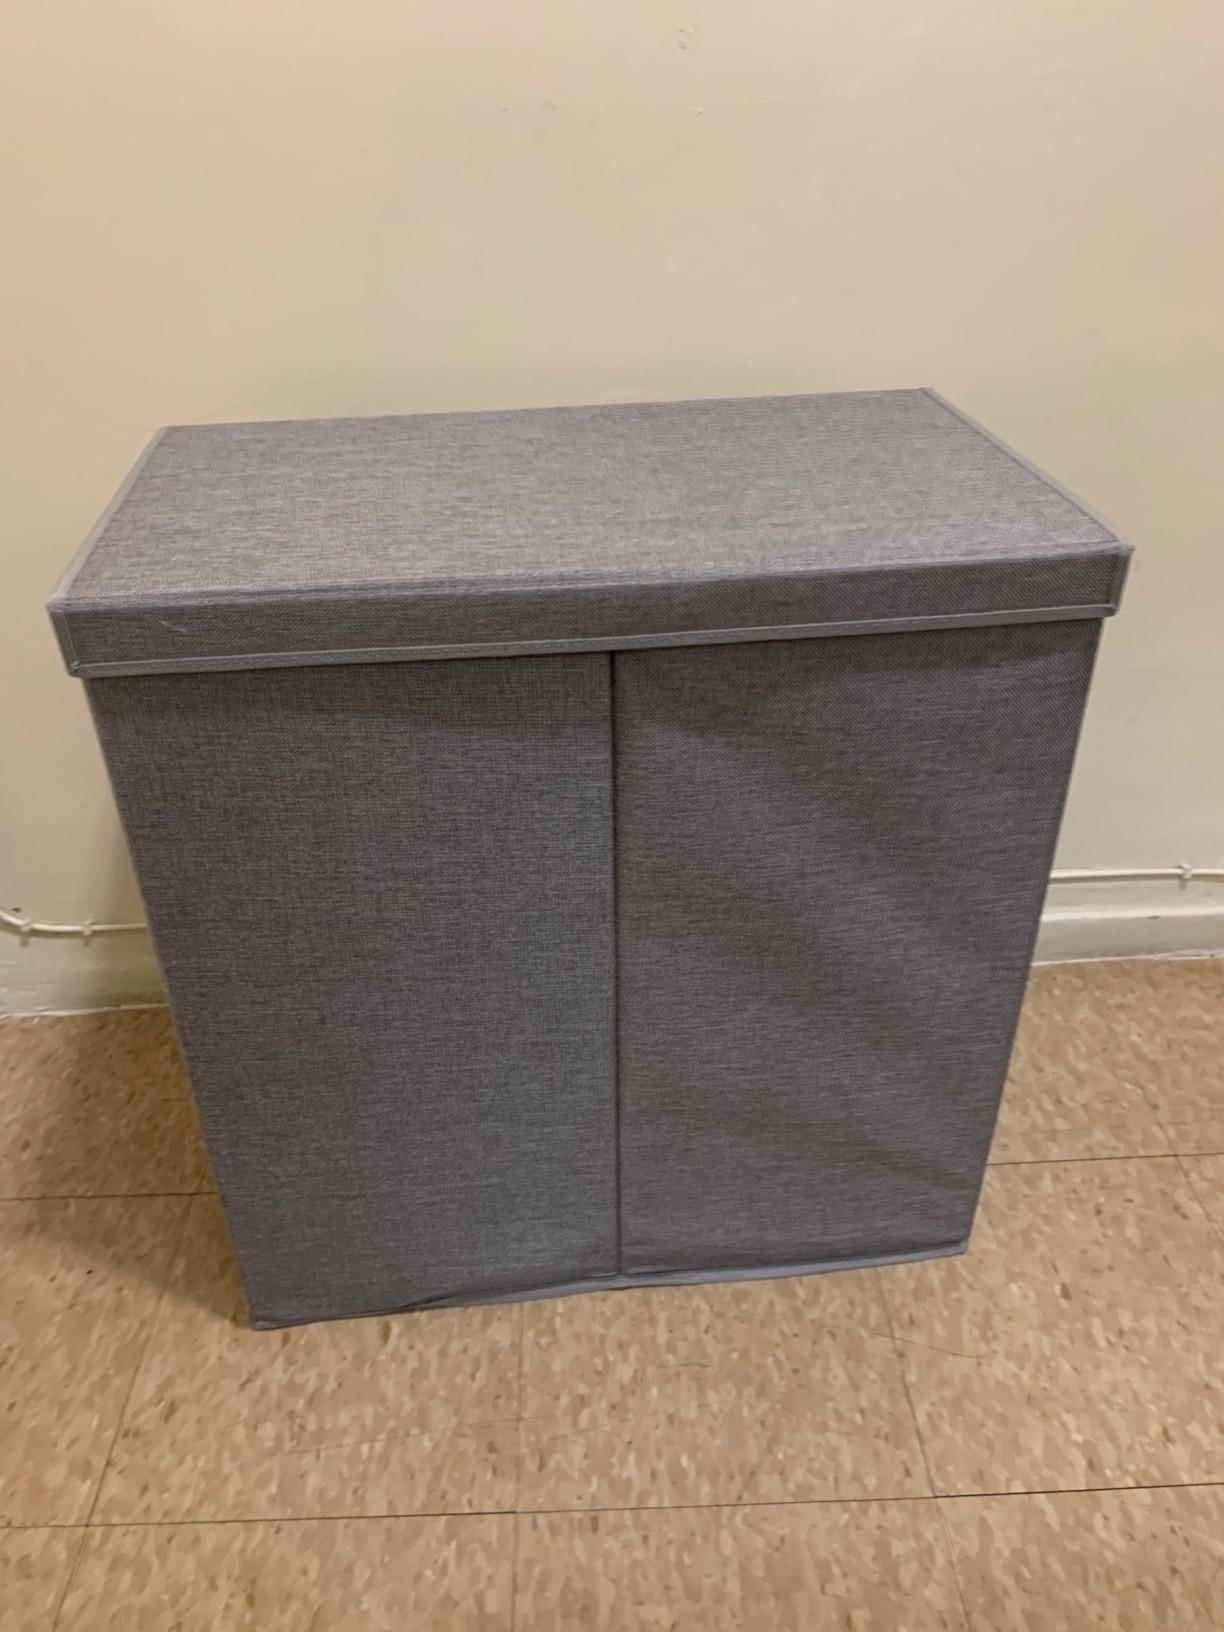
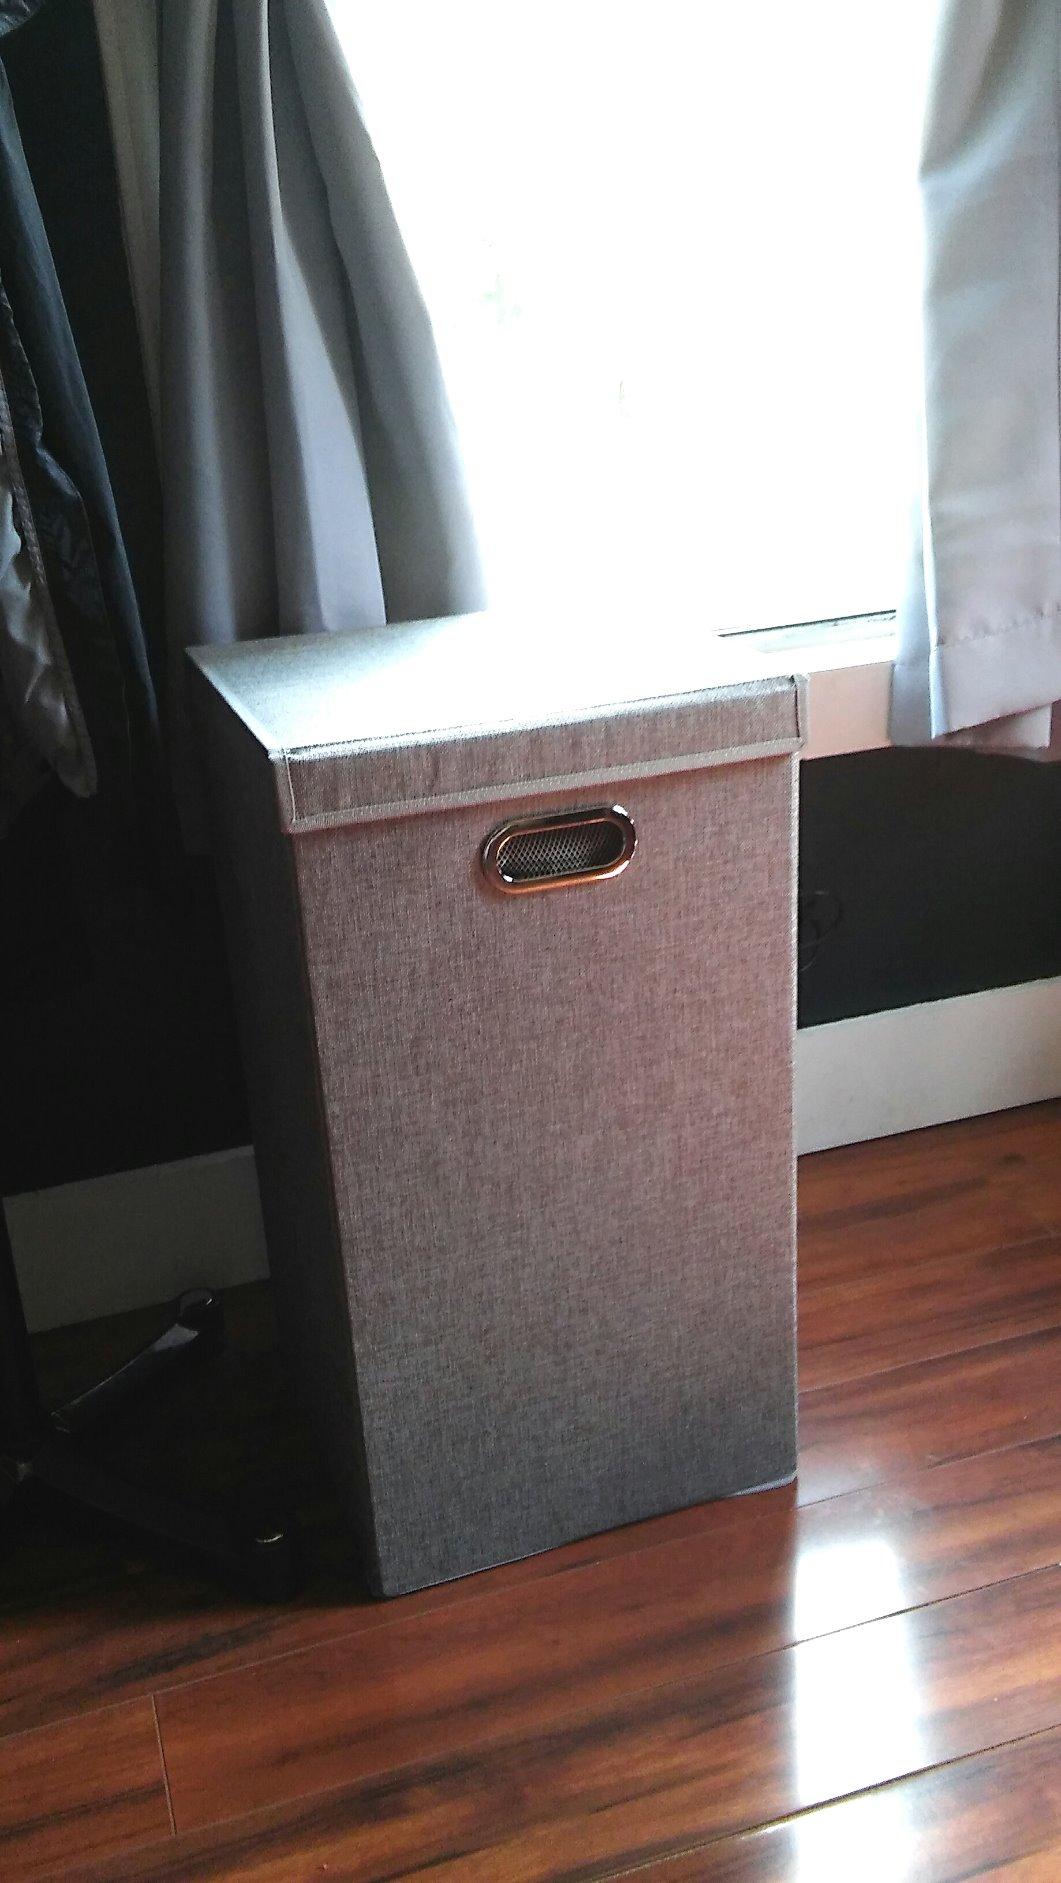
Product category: items_hamper
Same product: no